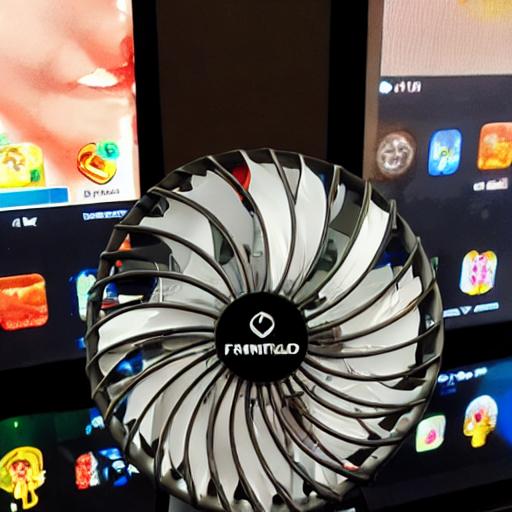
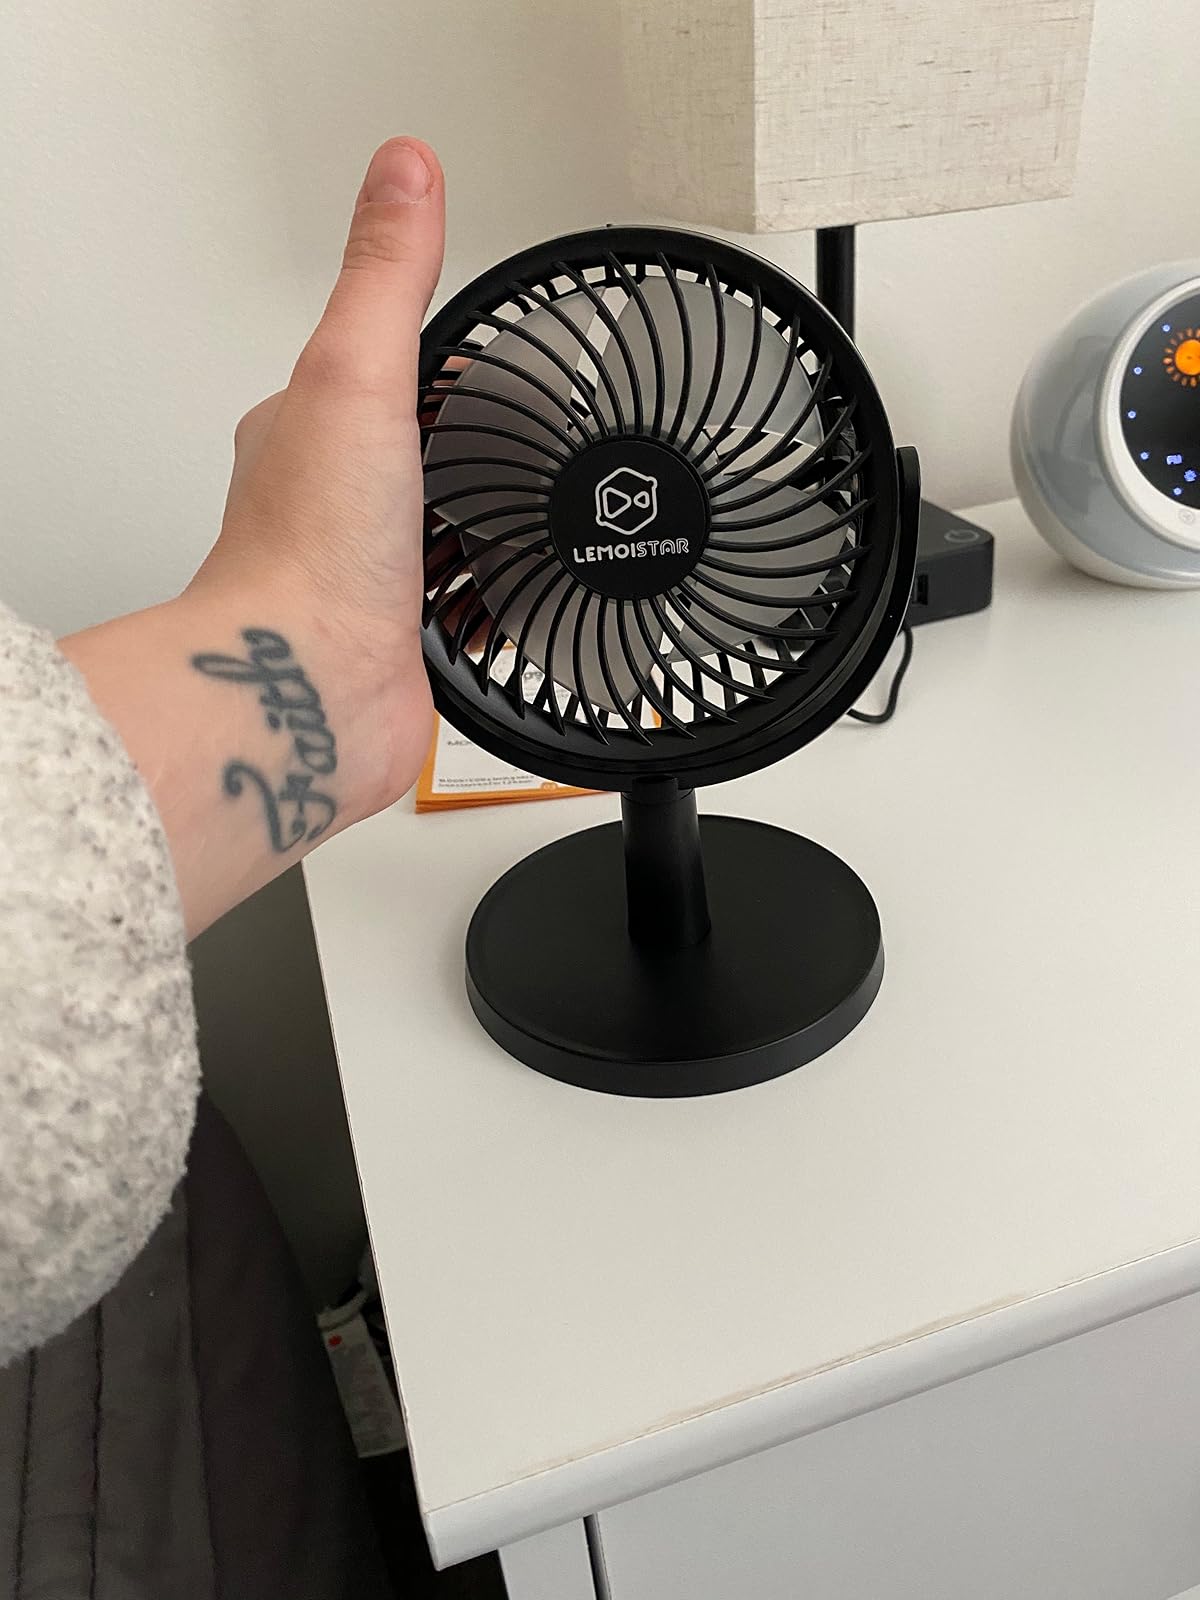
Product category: fan
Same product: no